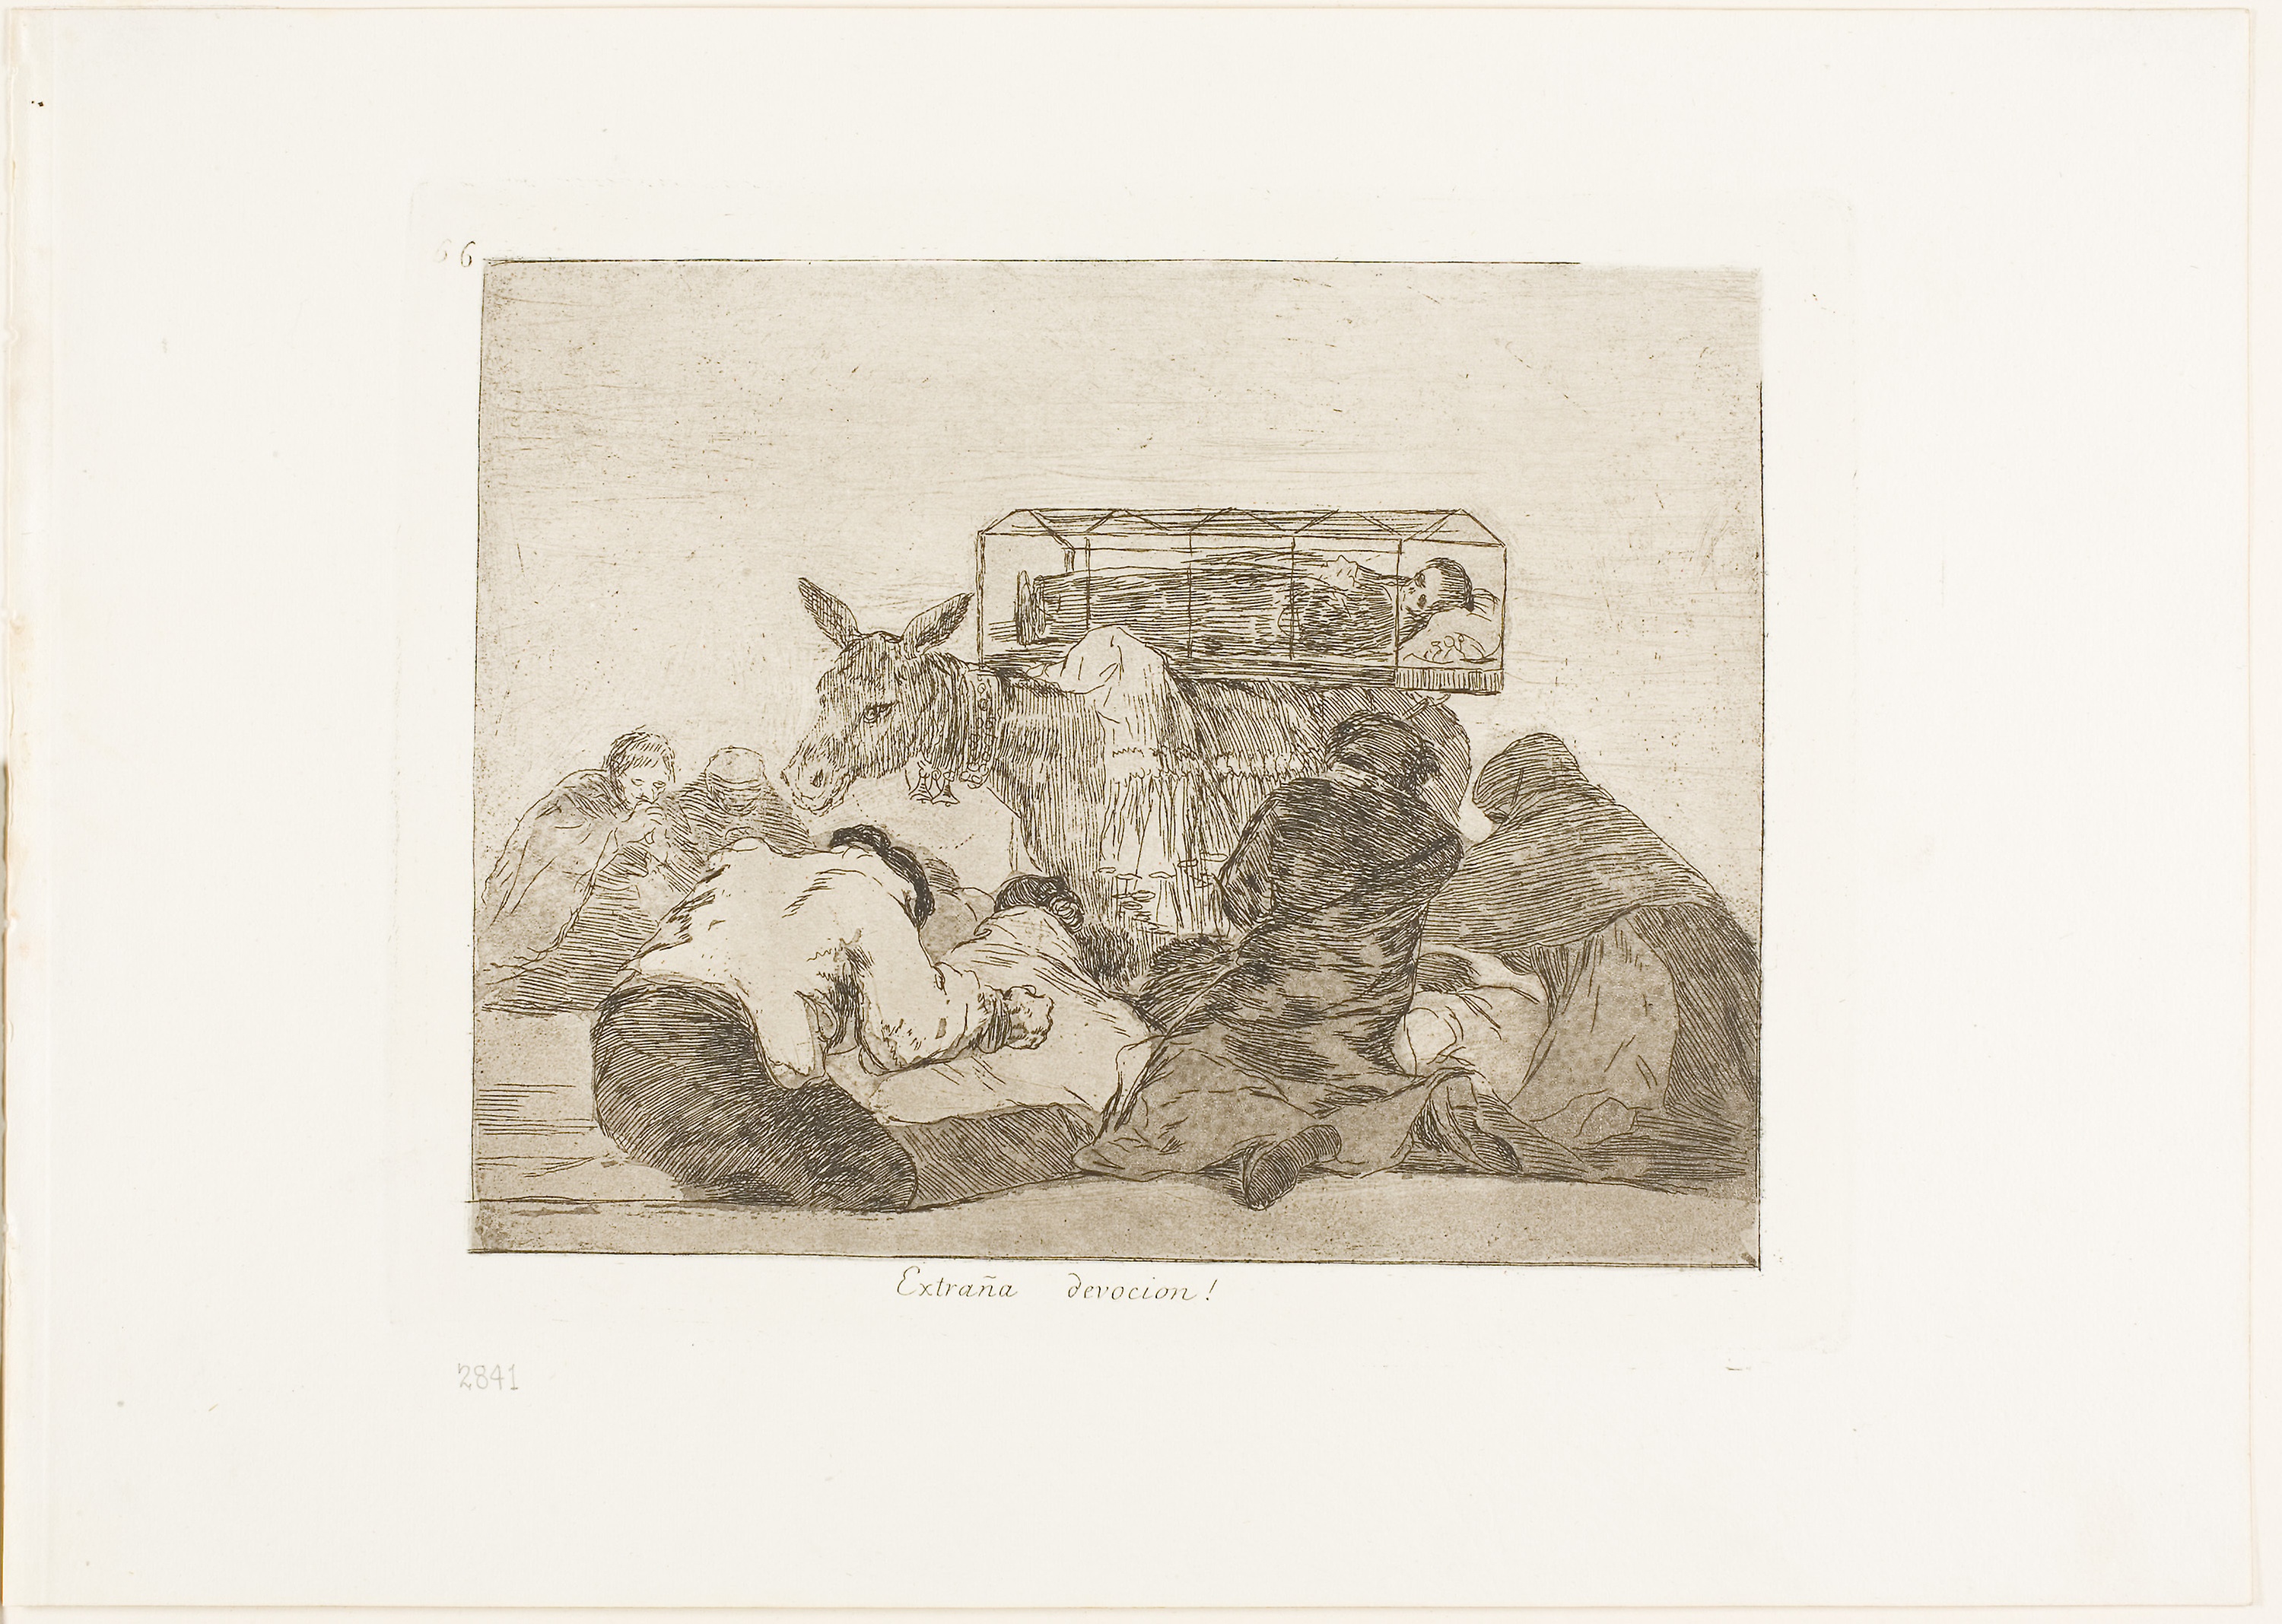
text, art, artwork, drawing, illustration, history, font, printmaking, visual arts